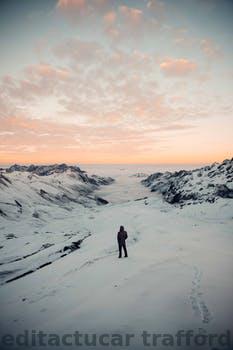
Label: Watermark